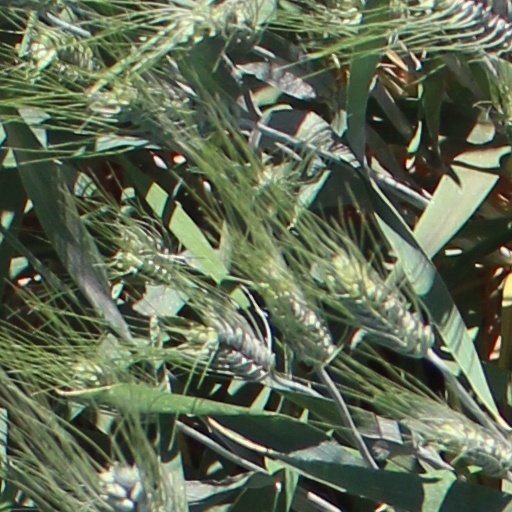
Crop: wheat